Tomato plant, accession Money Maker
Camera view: bottom (45 deg); turntable rotation: 60 degrees
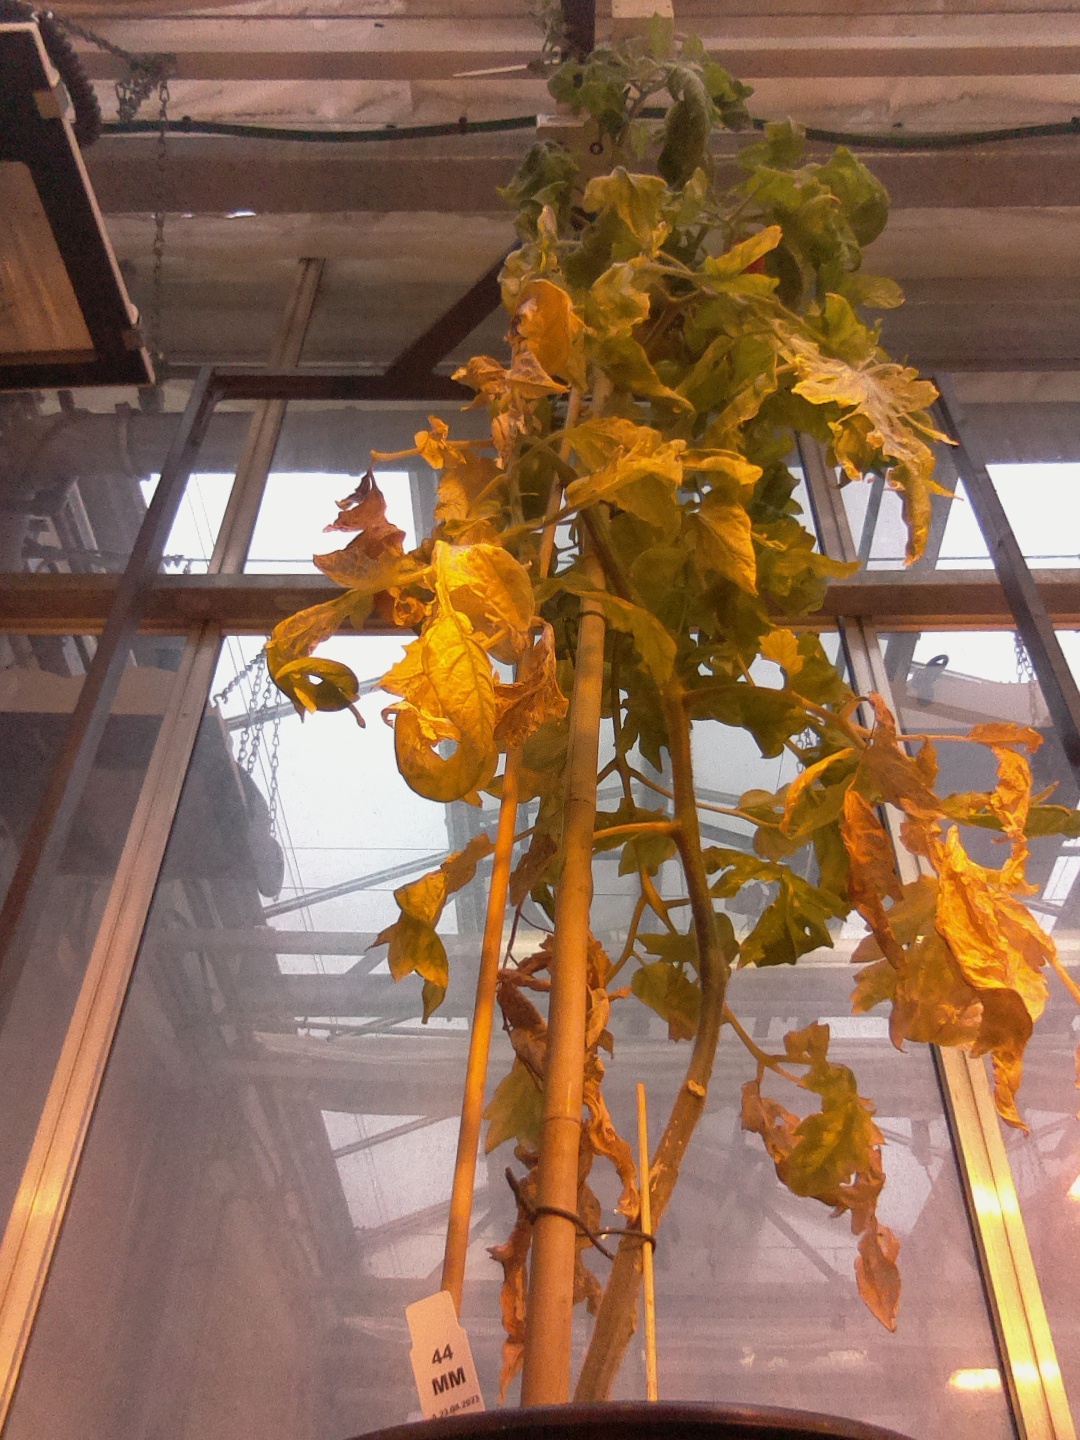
BBCH growth stage 81: 10%-20% of fruits show typical fully ripe color